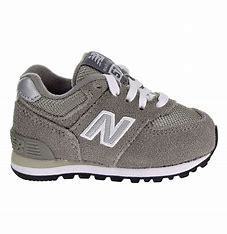
Brand: New
Model: Balance 574